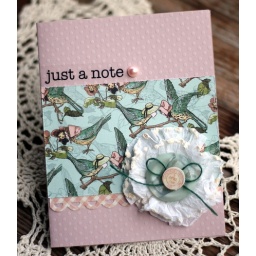
SRM stickers card sentiment , handmade crepe paper flower by me . ;)